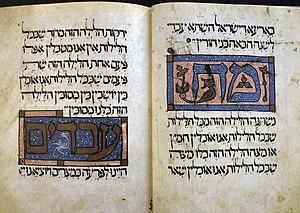
A Dabravina près de Zenica, se trouvent les traces d'une antique synagogue qui serait d’époque romaine ou byzantine.